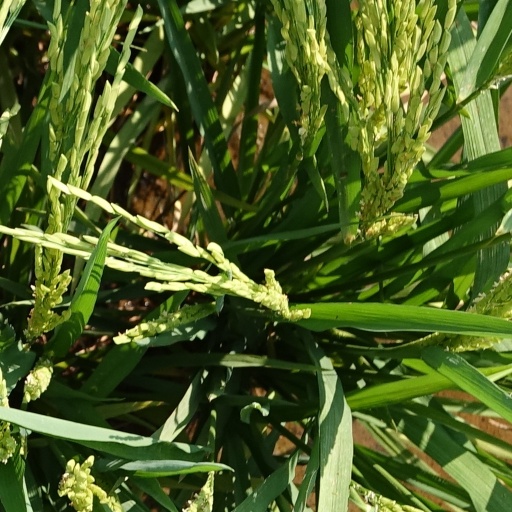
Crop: rice